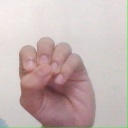
अक्षर: उ